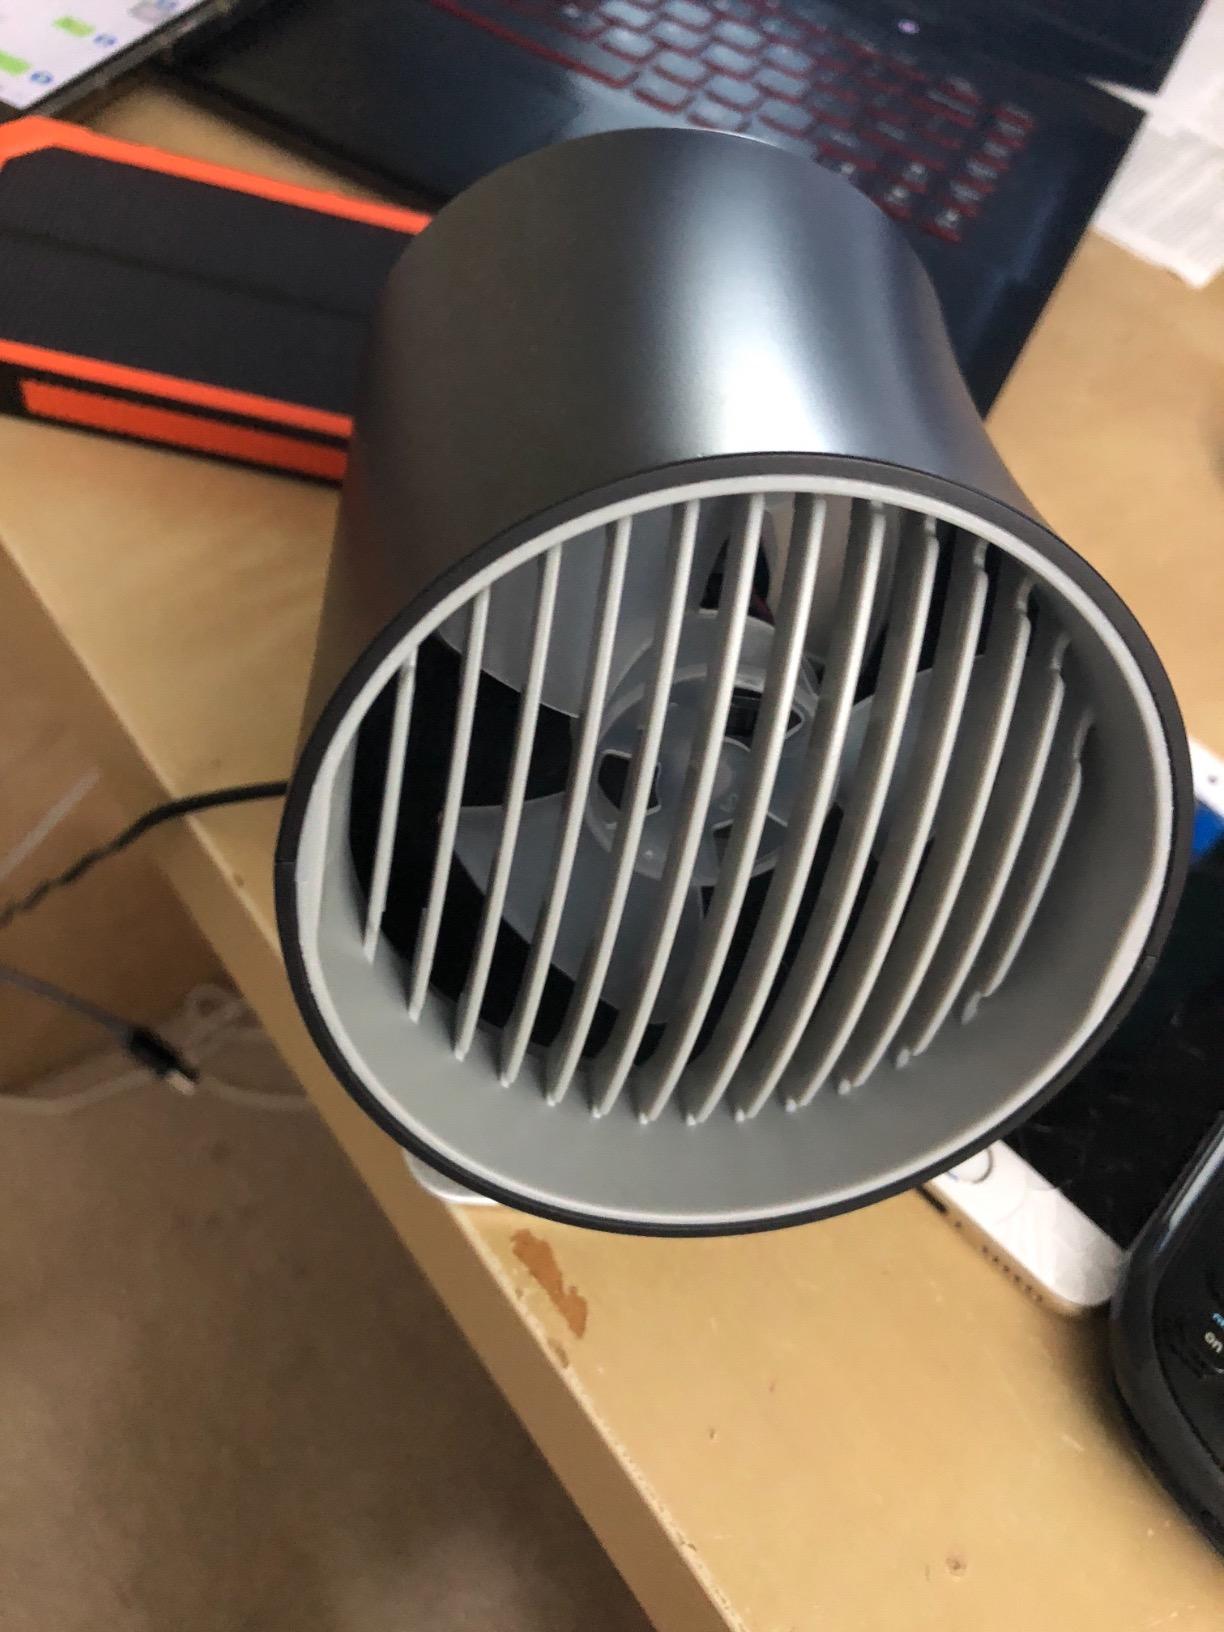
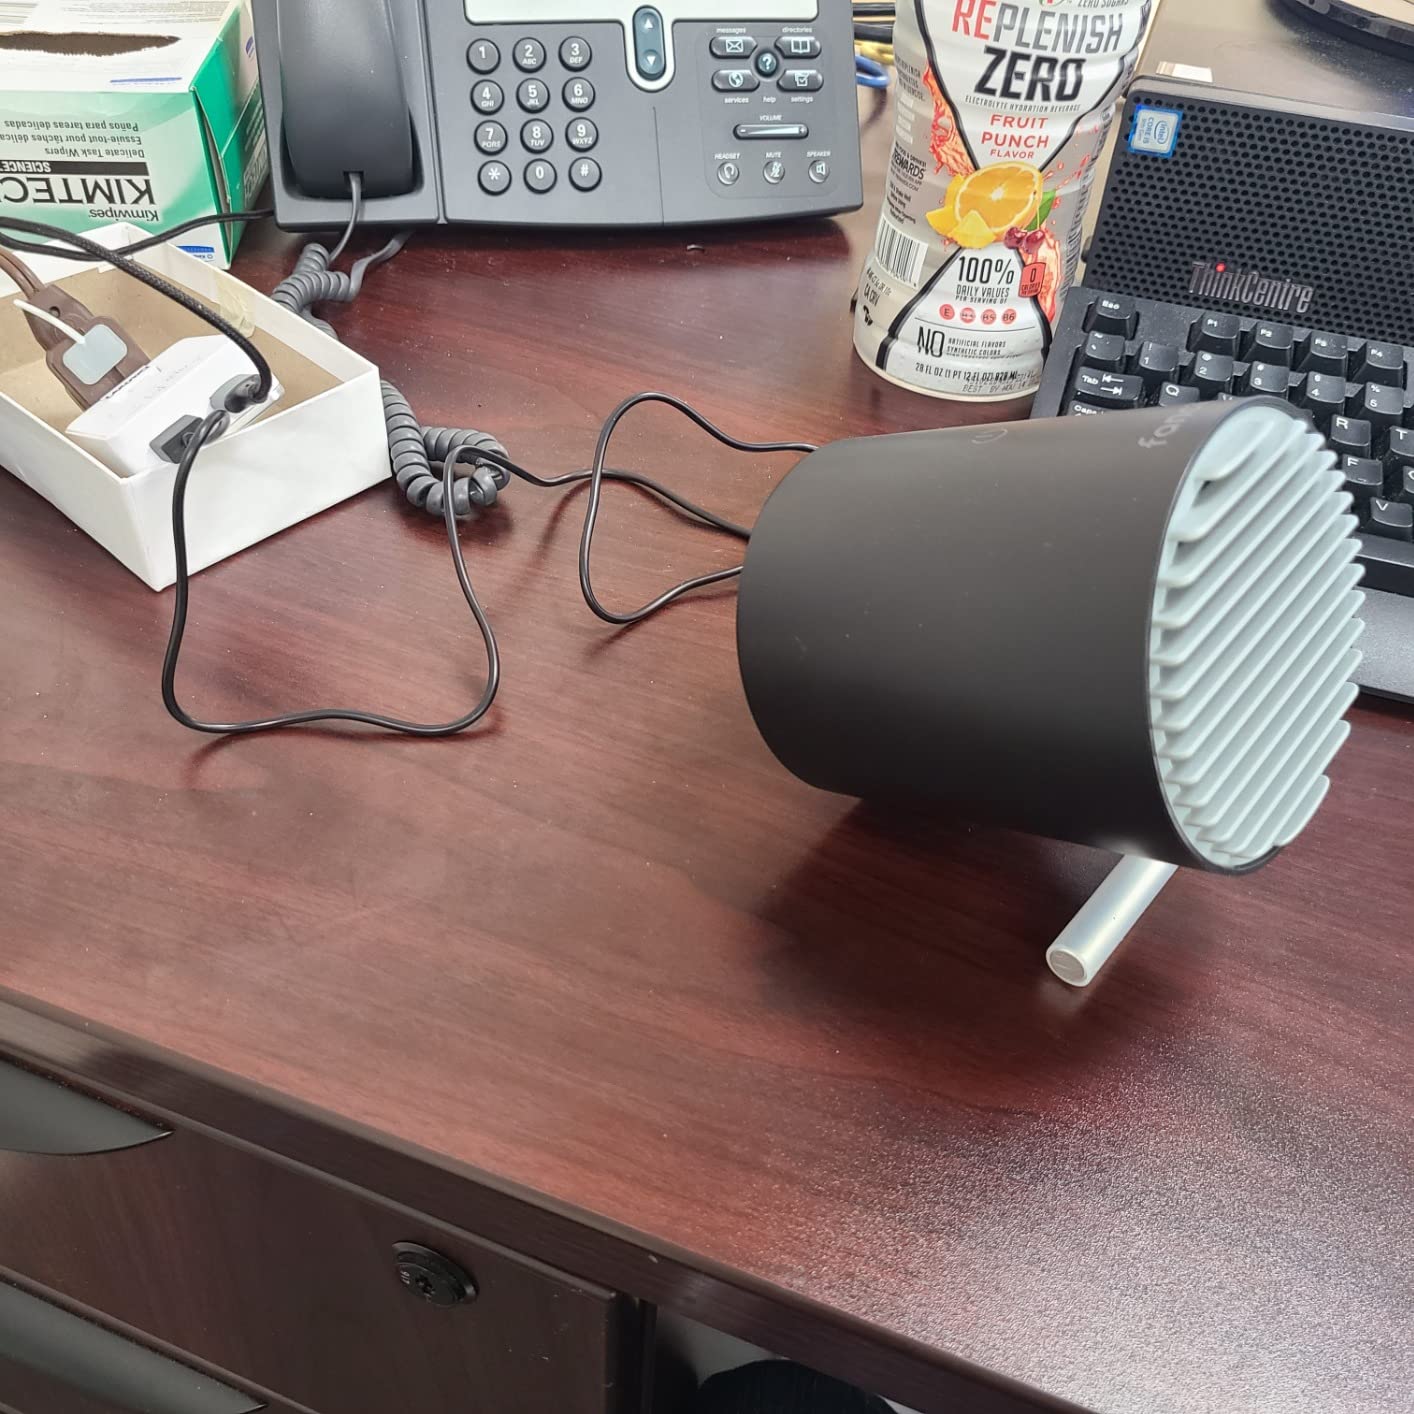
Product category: fan
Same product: no